Angoche–Portuguese conflicts (1847–1910)

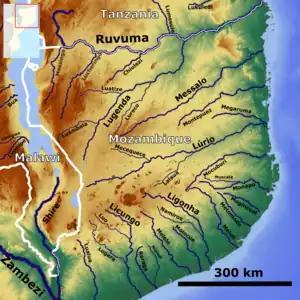
Rivers of northern Mozambique

In 1846 the barque "Lucy Penniman" of New York and Brazilian brig "Kentucky" arrived in Angoche. The "Lucy Penniman" was freighted in the southern US and carried cargo for several southern slavers who were expected in East African waters. In May they were caught by the HMS "Cleopatra", who had been given general permission to enter secondary ports on the Mozambique coast in search of slavers. Four of the ship's boats boarded the "Lucy Penniman" and another boarded the "Kentucky", burning them down.